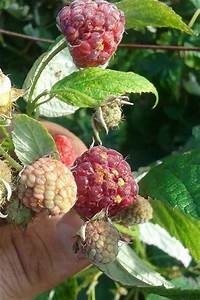
Label: raspberry